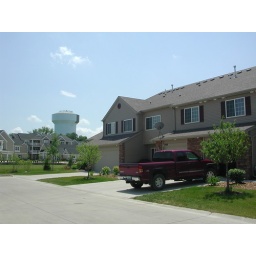
This is the same water tower as in the other picture.